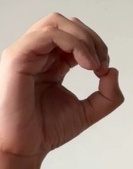
ASL sign: O